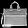
Label: Bag